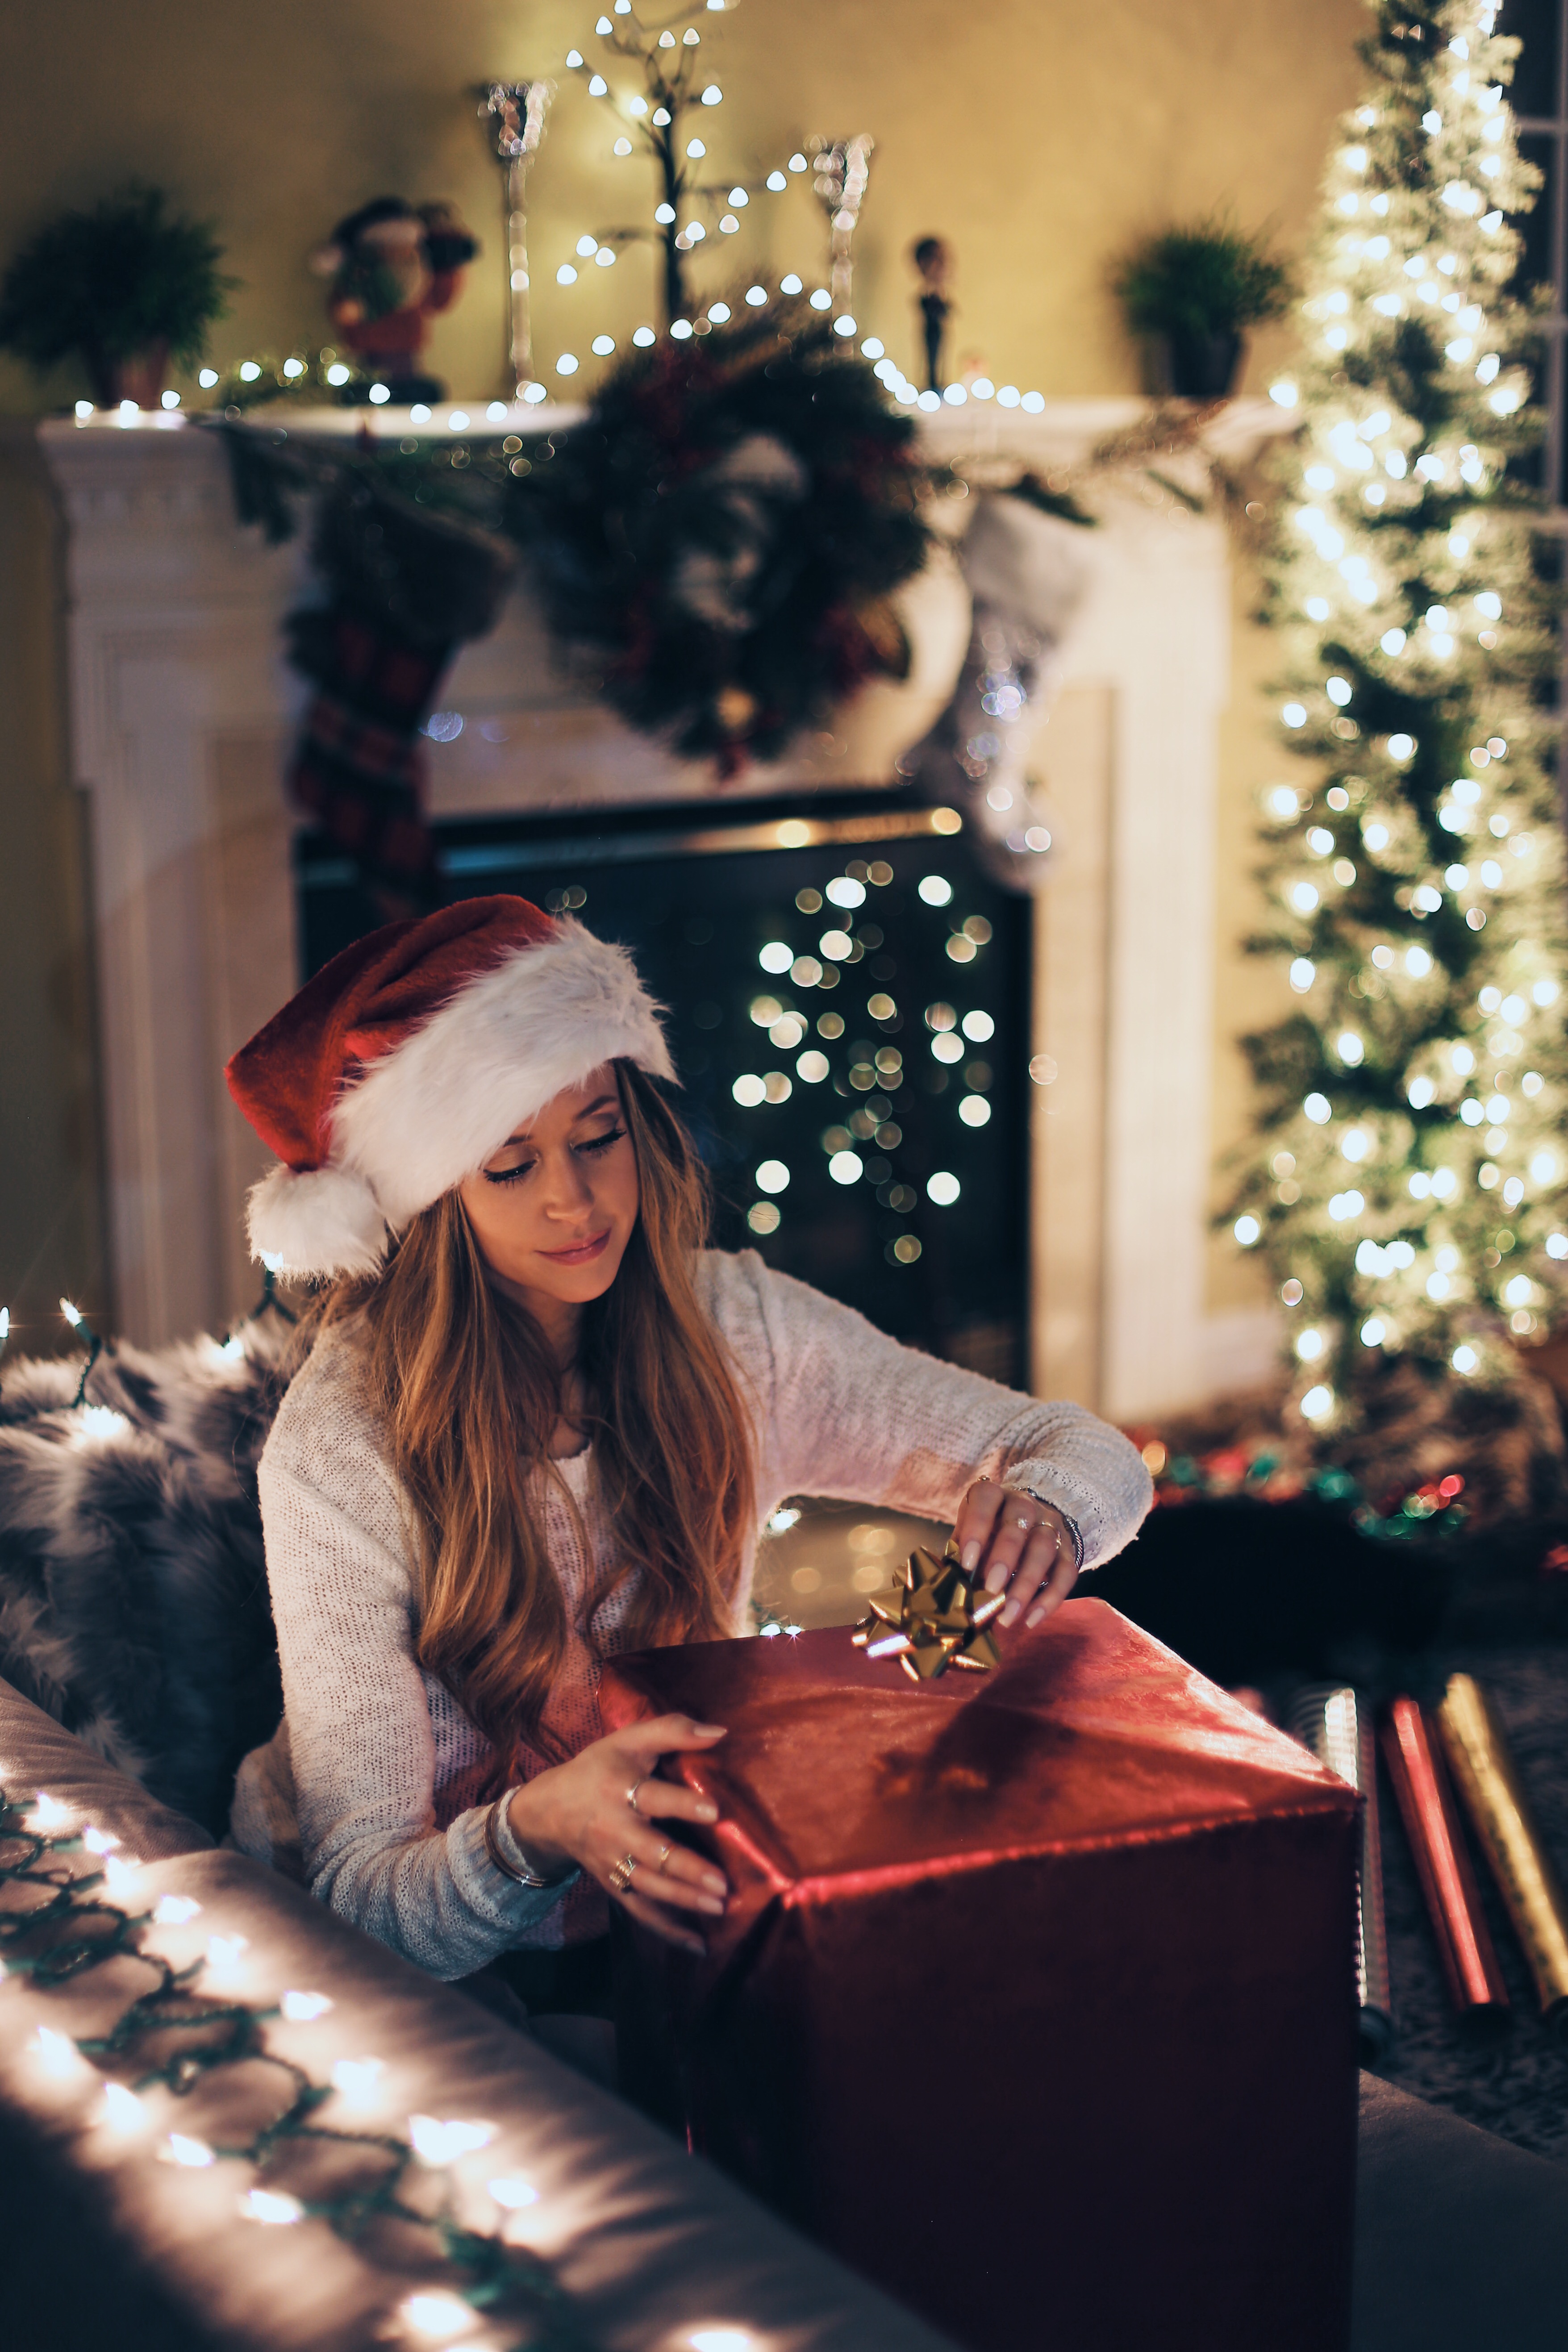
person, woman, gift, decoration, christmas, blonde, present, caucasian, lights, dress, blond